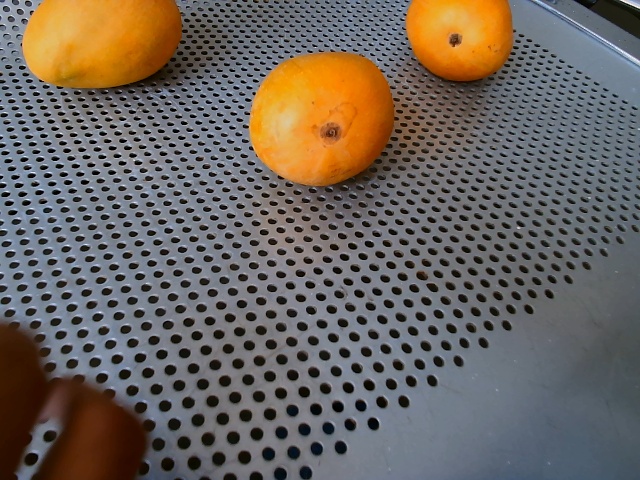
Label: Ripe_Mango